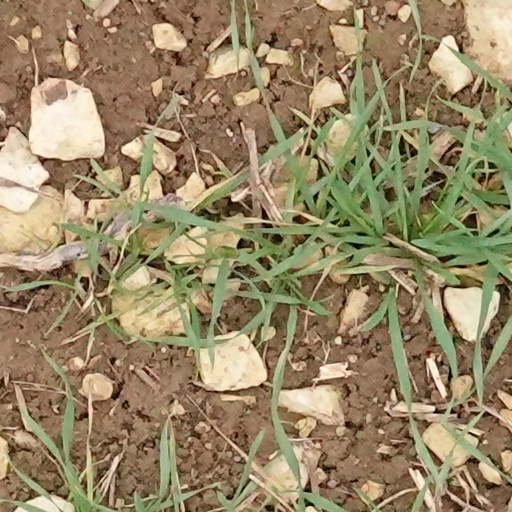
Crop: wheat